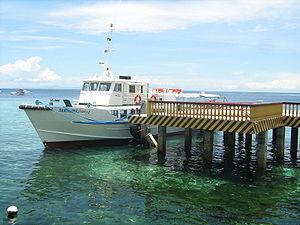
Santander est une municipalité de la province de Cebu, à l'extrême sud de l'île de Cebu, aux Philippines.